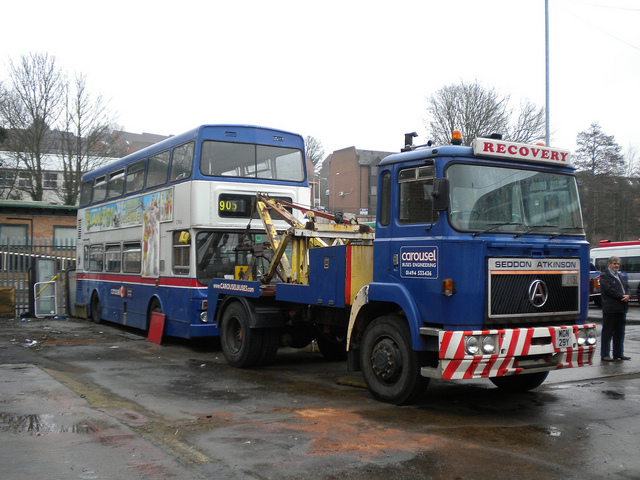
user: Given an image and a question. Answer the question in a short answer. Question: What kind of truck is in the front? Short Answer:
assistant: tow